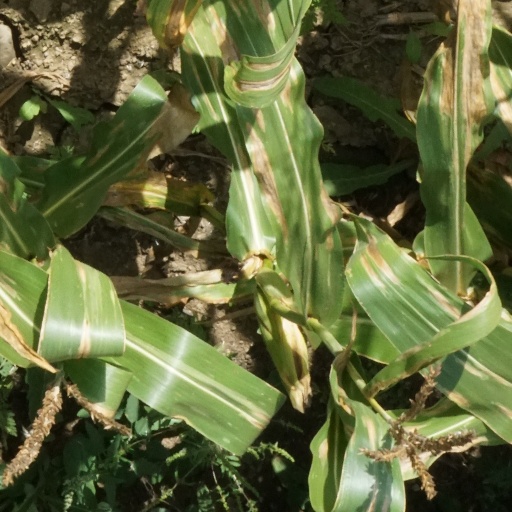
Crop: maize; corn